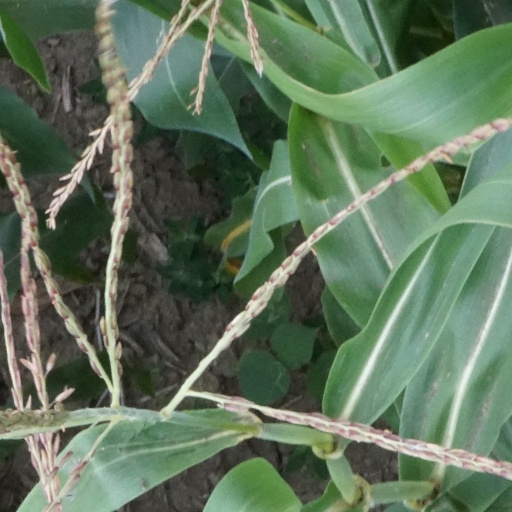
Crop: maize; corn